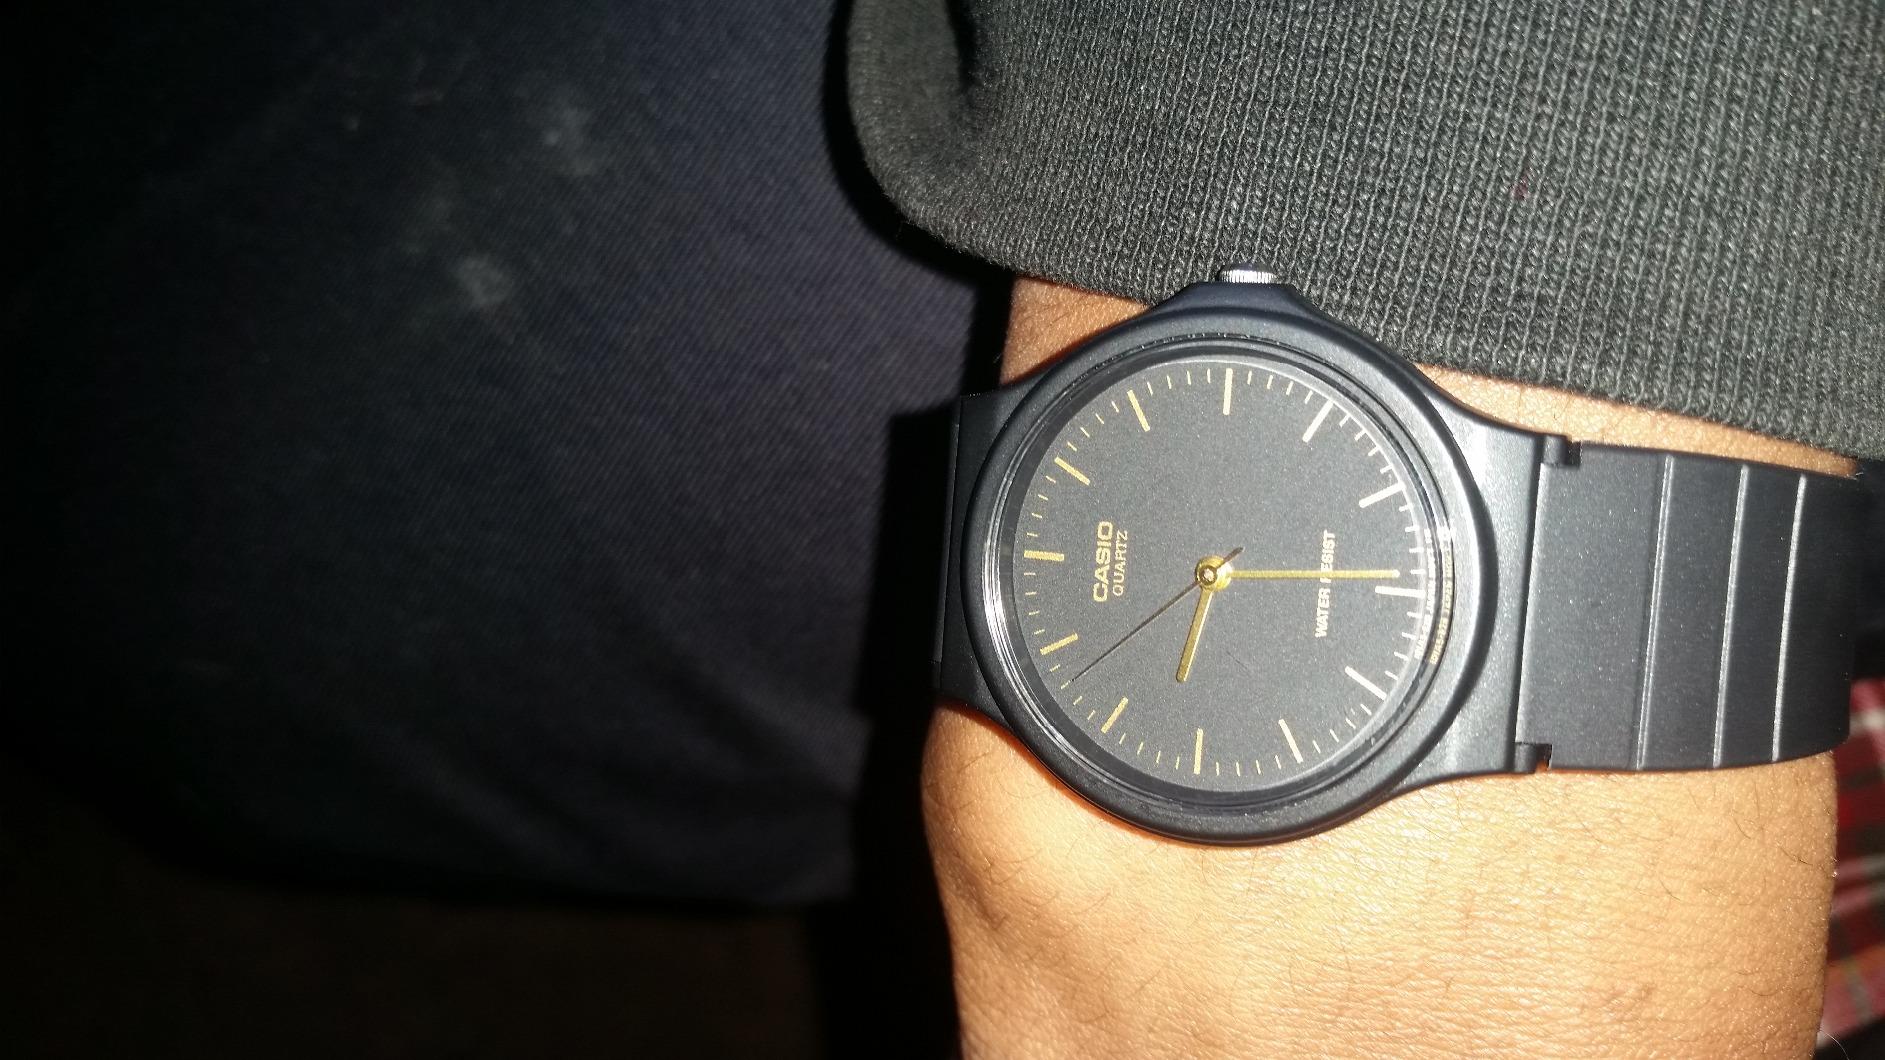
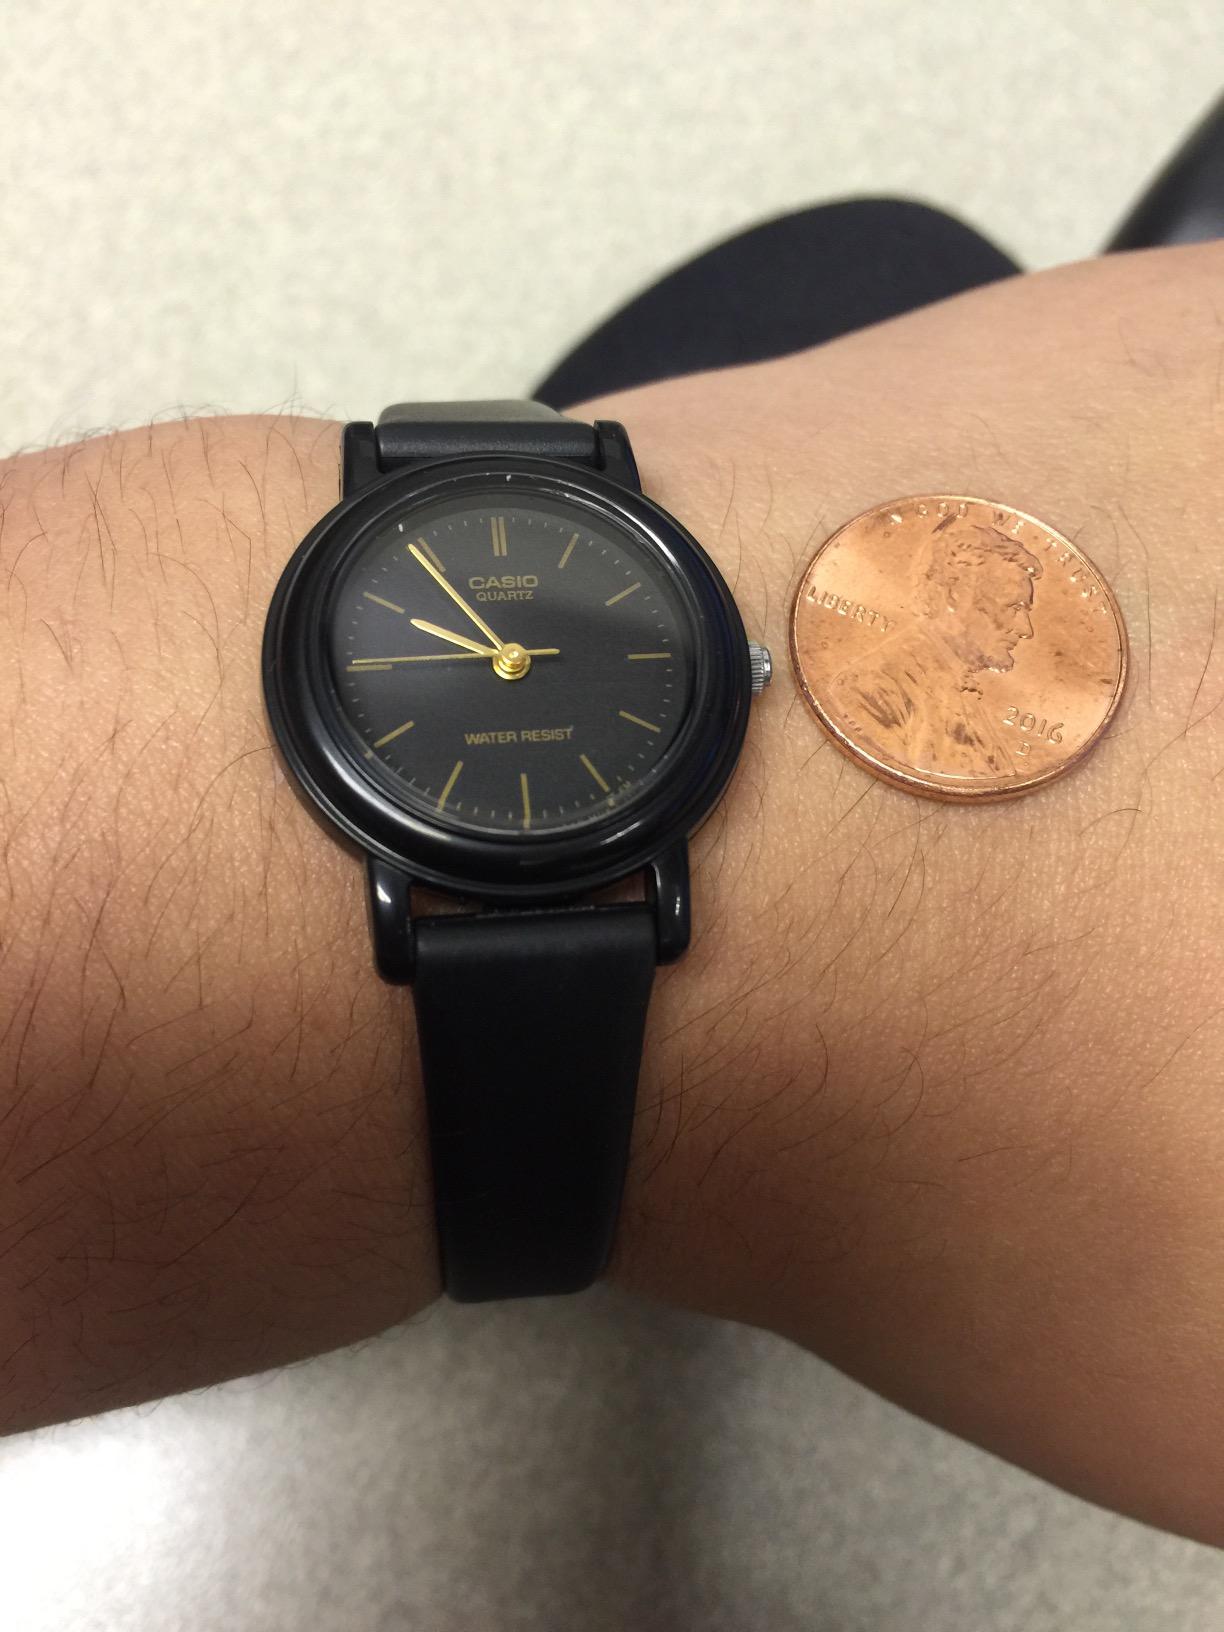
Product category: accessories_watch
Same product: no